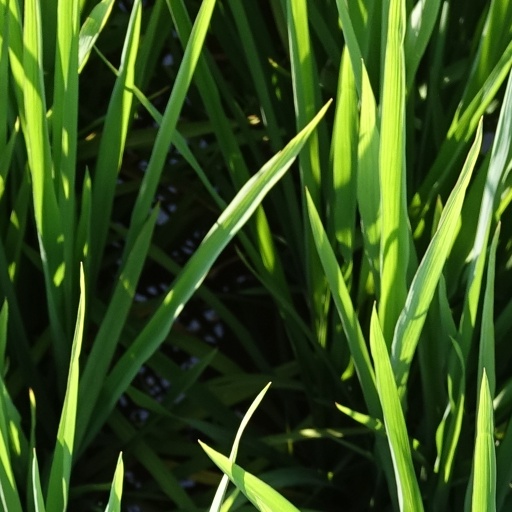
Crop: rice